University Cinema Scala

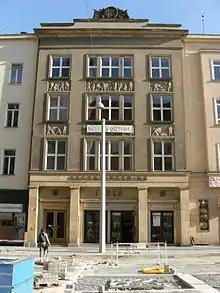
The facade of the building that used to belong the Hutní projekt company (during the reconstruction of the square in 2010)

University Cinema Scala is a cinema in Brno in the Czech Republic. It is located at Moravské náměstí (Moravian Square) in the basement of building 127/3, city quarter Brno-střed and neighbourhood Brno-město. It has been in operation since 1929 and was at times also called Bio Dopz and Kino Moskva (Moscow Cinema). Since the autumn of 2013, it has been run by Masaryk University and the Aeropolis company as the first university cinema in the Czech Republic. Besides regular film screenings, it also serves as a representative space and a lecture and conference hall used for academic purposes.